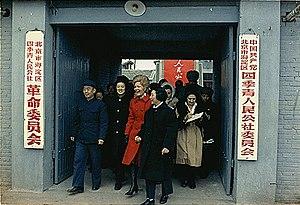
La visite de Richard Nixon en Chine en 1972 fut une étape importante dans le processus de normalisation des relations diplomatiques entre les États-Unis et la République populaire de Chine. Il constitue la première visite d'un président des États-Unis dans ce pays qui considérait alors les États-Unis comme l'un de ses principaux adversaires. Cette visite est devenue une métaphore en anglais pour parler d'une action inhabituelle ou imprévue d'un politicien.